Alfred Kinsey

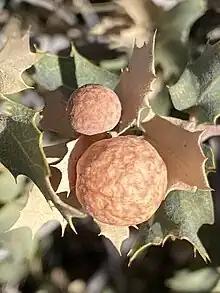
Oak-apple galls induced by "Atrusca brevipennata", one of the wasp species first described by Kinsey

Kinsey wrote his doctoral thesis on gall wasps, zealously collecting samples of the species. He traveled widely and took 26 detailed measurements of hundreds of thousands of gall wasps; his methodology was itself an important contribution to entomology as a science. In 1919, Kinsey was awarded a ScD degree by Harvard University, and he accepted an academic post in biology at Indiana University. In 1920 he published several papers under the auspices of the American Museum of Natural History in New York City, introducing the gall wasp to the scientific community and describing its phylogeny. Of the more than 18 million insects in the museum's collection, some 5 million are gall wasps collected by Kinsey.